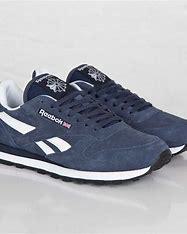
Brand: Reebok
Model: Classic Leather